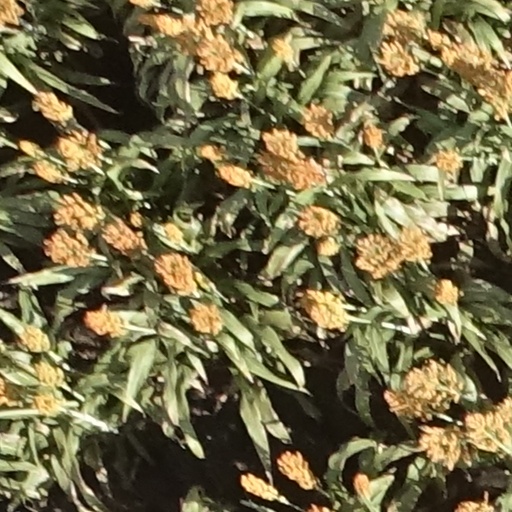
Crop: sorghum